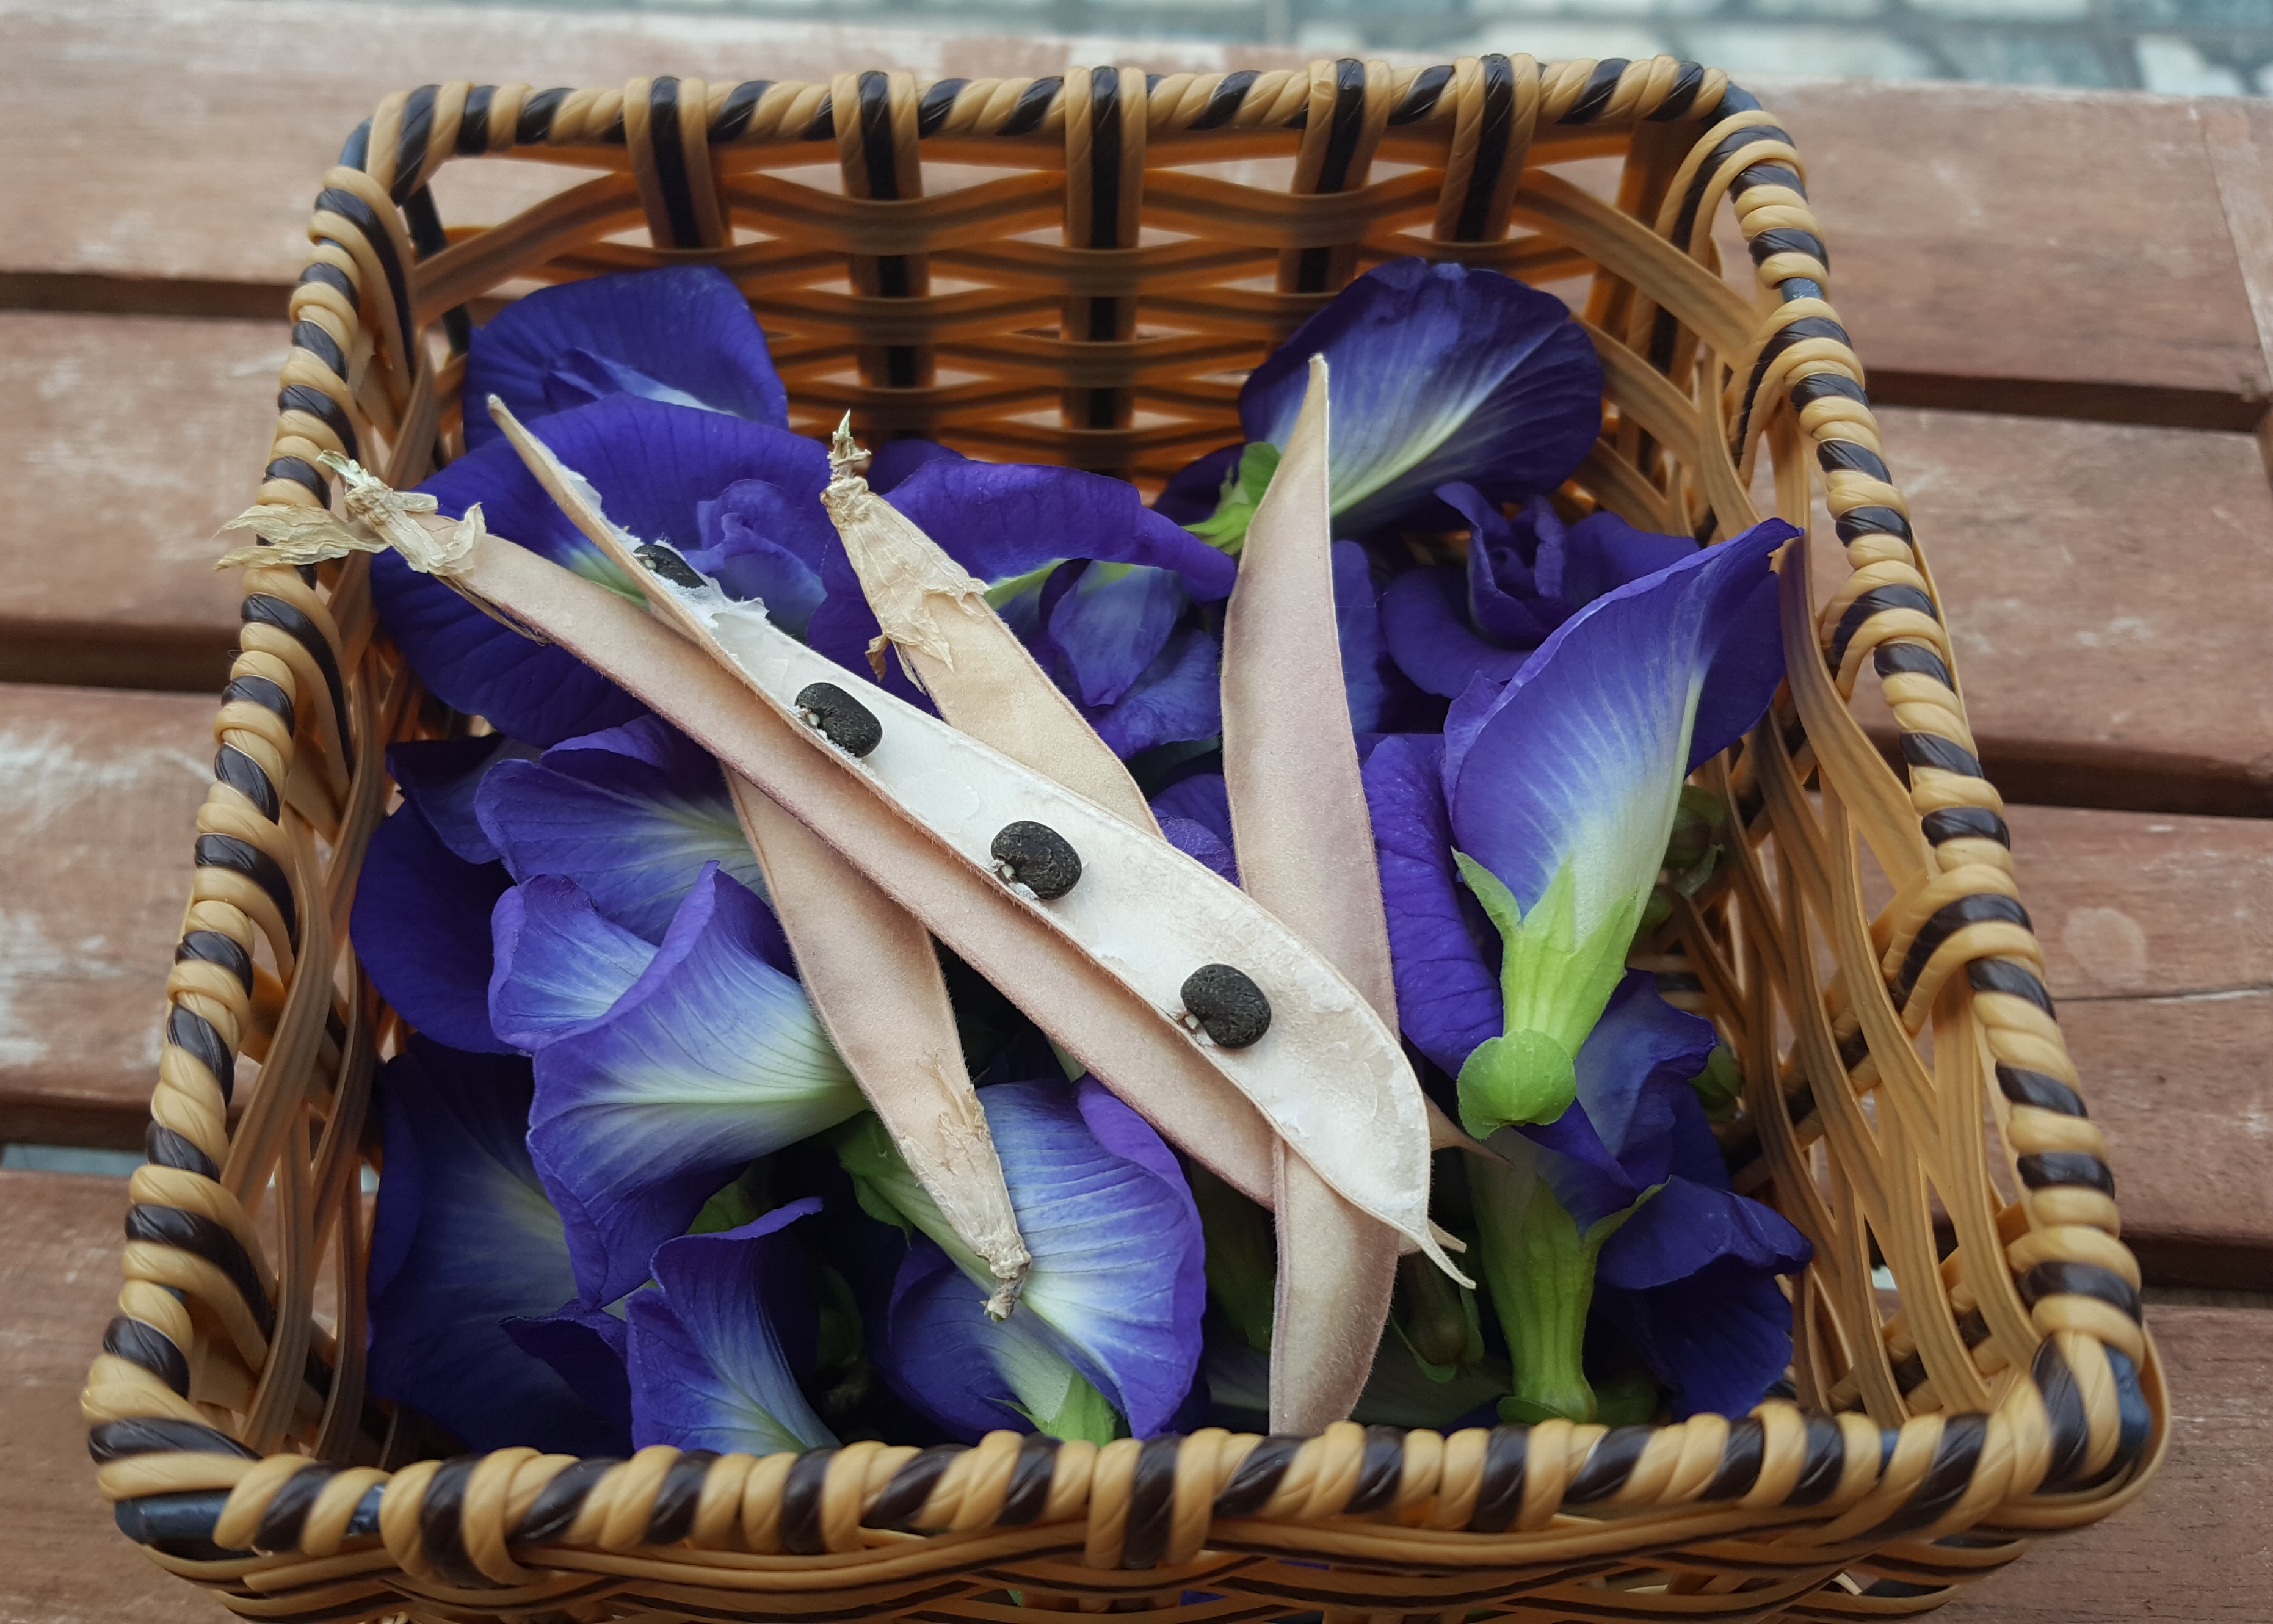
nature, flute, plant